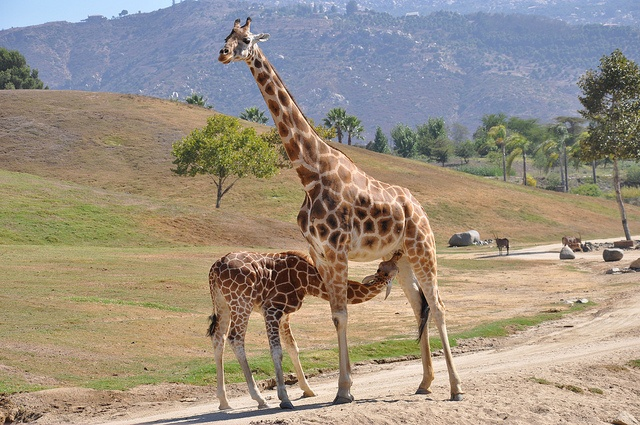
a young giraffe is sucking milk from its mother
A couple of giraffes in an open field.
Baby giraffe taking a drink from its mother
A mama giraffe and a baby giraffe in a grass field.
A baby giraffe gets milk from its mother.